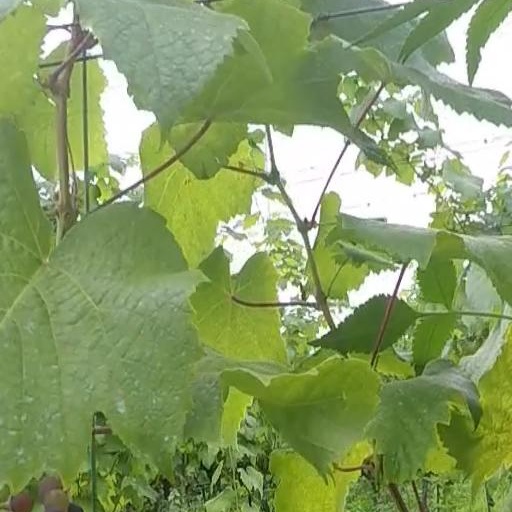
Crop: grape